I'm Alive (Elhaida Dani song)

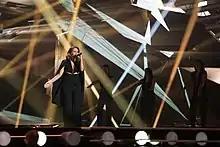
Elhaida Dani performing during a rehearsal before the first semi-final of the Eurovision Song Contest 2015.

The 60th edition of the Eurovision Song Contest took place in Vienna, Austria, and consisted of two semi-finals on 19 and 21 May, and the grand final on 23 May 2015. According to the Eurovision rules, each participating country, except the host country and the "Big Five" including , , , and the , were required to qualify from one of the two semi-finals to compete for the grand final, although, the top ten countries from the respective semi-final progress to the grand final. On 26 January 2015, it was announced that Albania would be performing in the second half of the first semi-final of the contest.